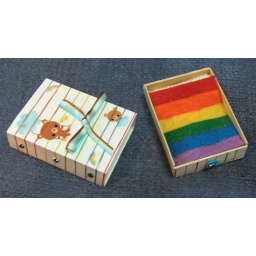
The matchbox outside and the drawer bed with the top blanket over the pillow.